Non-territorial autonomy

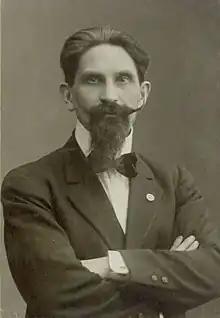
Etbin Kristan, a lesser-known advocate of non-territorial autonomy who proposed including this idea in the party program of the Austro-Hungarian Social Democrats

The ideas of autonomy based on non-territorial principles emerged in Austria-Hungary, particularly in Cisleithania, against the background of constant national conflicts, which were manifested at several fields of everyday life such as the education system and political representative assemblies. The issue of language use turned out to be the most acute, especially in areas where the German language was dominant despite the fact that people who used German as an everyday language were in a numerical minority there, as well as, for example, in Galicia, where the Polish language was dominant.